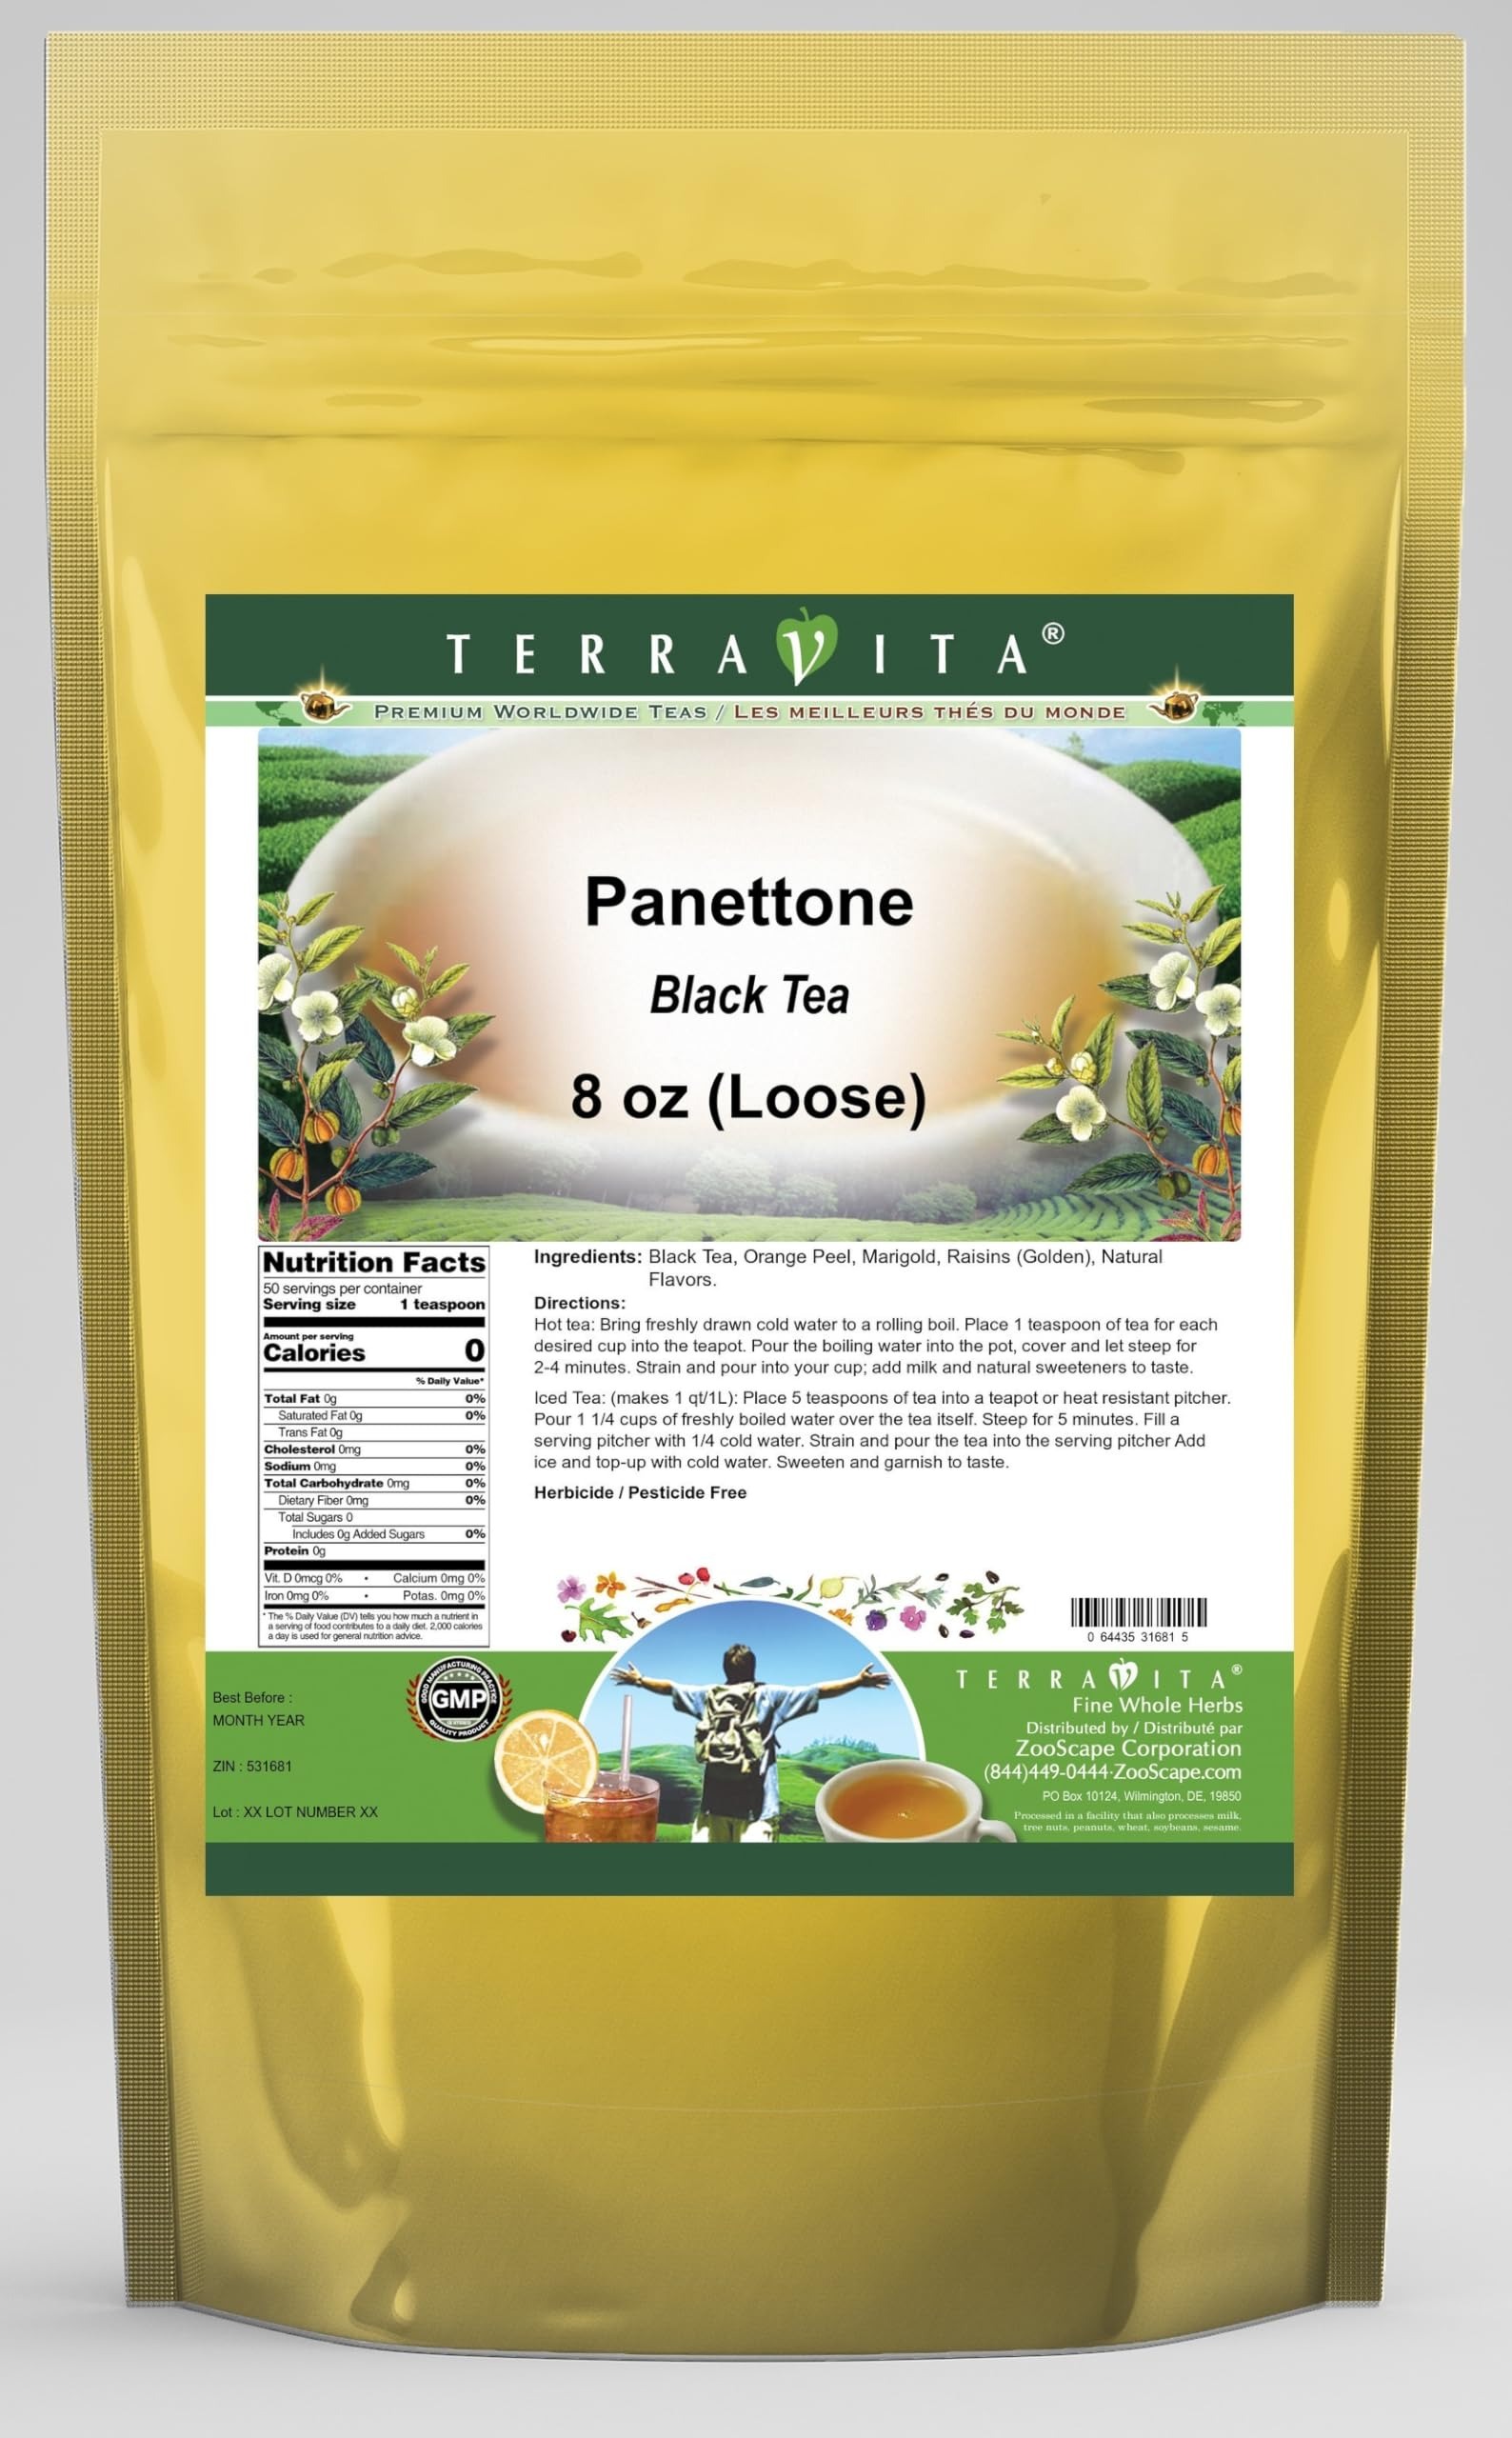
Item Name: Panettone Black Tea (Loose) (8 oz, ZIN: 531681)
Bullet Point 1: Our Panettone Black Tea is a tasty flavored Black tea with Orange Peel, Marigold and Golden Raisins that has a refreshing taste that will impress you! The unique Panettone taste is delicious! - Ingredients: Black tea, Orange Peel, Marigold, Golden Raisins and Natural Panettone Flavor.
Bullet Point 2: No fillers.
Bullet Point 3: Manufacturer: TerraVita
Bullet Point 4: Size: 8 oz
Bullet Point 5: Loose Leaf Black Tea - Packed in a convenient upright pouch!
Product Description: Our Panettone Black Tea is a tasty flavored Black tea with Orange Peel, Marigold and Golden Raisins that has a refreshing taste that will impress you! The unique Panettone taste is delicious! - Ingredients: Black tea, Orange Peel, Marigold, Golden Raisins and Natural Panettone Flavor. - Hot tea brewing method: Bring freshly drawn cold water to a rolling boil. Place 1 teaspoon of tea for each desired cup into the teapot. Pour the boiling water into the pot, cover and let steep for 2-4 minutes. Strain and pour into your cup; add milk and natural sweeteners to taste. - Iced tea brewing method: (to make 1 liter/quart): Place 5 teaspoons of tea into a teapot or heat resistant pitcher. Pour 1 1/4 cups of freshly boiled water over the tea itself. Steep for 5 minutes. Fill a serving pitcher with 1/4 cold water. Strain and pour the tea into the serving pitcher Add ice and top-up with cold water. Sweeten and garnish to taste. - TerraVita is an exclusive line of premium-quality, natural source products that use only the finest, purest and most potent ingredients found around the world. TerraVita is hallmarked by the highest possible standards of purity, potency, stability and freshness. All of our products are prepared with the highest elements of quality control, from raw materials through the entire manufacturing process, up to and including the moment that the bottles or bags are sealed for freshness and shipped out to you. Our highest possible standards are certified by independent laboratories and backed by our personal guarantee. - TerraVita exists to meet and ensure your family's health and wellness without the harmful effects of chemicals and health products. We strive to make all of our products affordable and reliable and are constantly searching the market to maintain o
Value: 8.0
Unit: Ounce

Price: 24.29